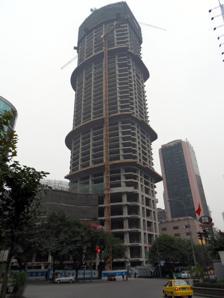
Building: Chongqing Poly Tower
Country: China
Year built: 2013
Skyscraper in Chongqing, China Chongqing Poly Tower 重庆保利国际广场 General information Status Completed Type Skyscraper Address 235 Minsheng Road, Yuzhong District Town or city Chongqing Country China Construction started 2007 Completed 2013 Cost 1.3 billion RMB Height Architectural 286.8 m (941 ft) Technical details Floor count 61(+6 underground) Floor area 2,045,143 sq ft (190,000.0 m 2 ) Design and construction Architecture firm ECADI Structural engineer ECADI Other information Parking 700 Chongqing Poly Tower under construction Chongqing Poly Tower is a skyscraper in Chongqing , China . Situated at the site of former Chongqing hotel, the building sits on 11831 metre square of land at the junction Linjiangmen and Minsheng Road in the central business district ( Jiefangbei ) of Chongqing. It consists of offices, hotel rooms, and retail. It contains office and hotel space. The building was topped out on June 18, 2010 and completed in 2013. It is the third tallest building in Chongqing. See also List of tallest buildings in Chongqing References